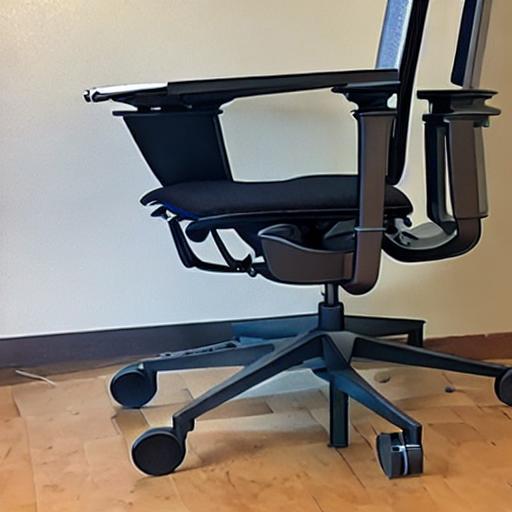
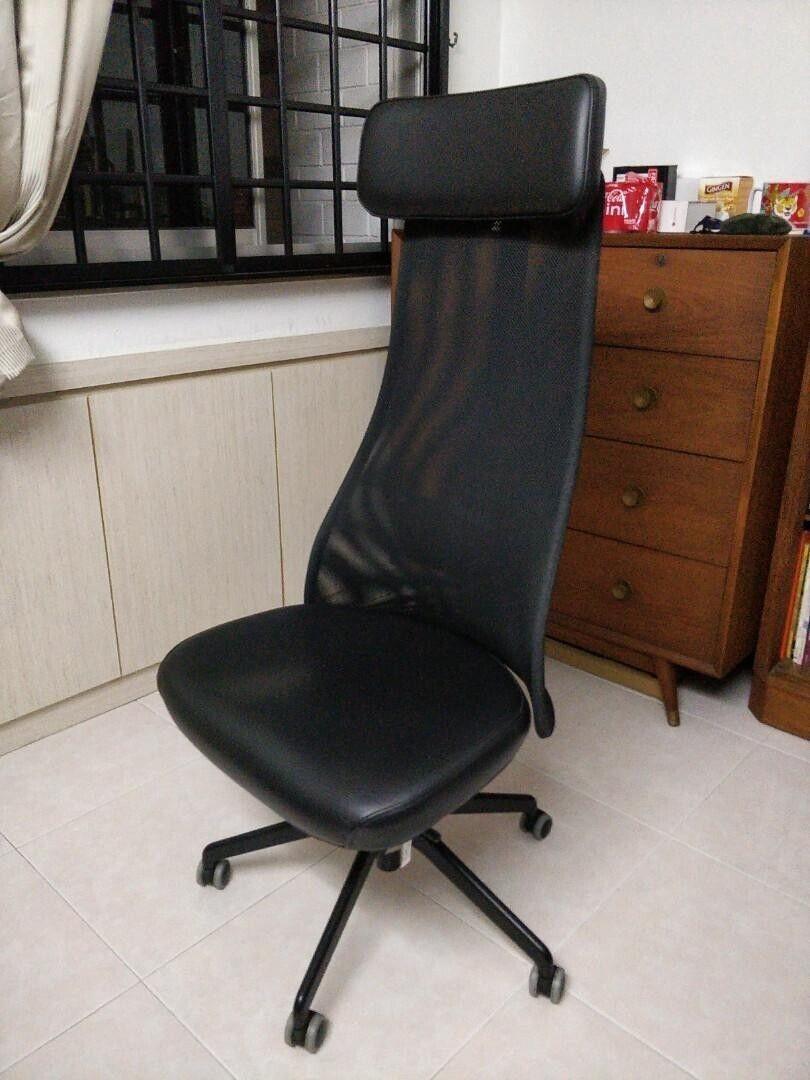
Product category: items_chair
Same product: no